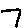
Label: 7